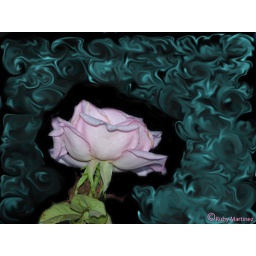
Pink Rose under black blue skies